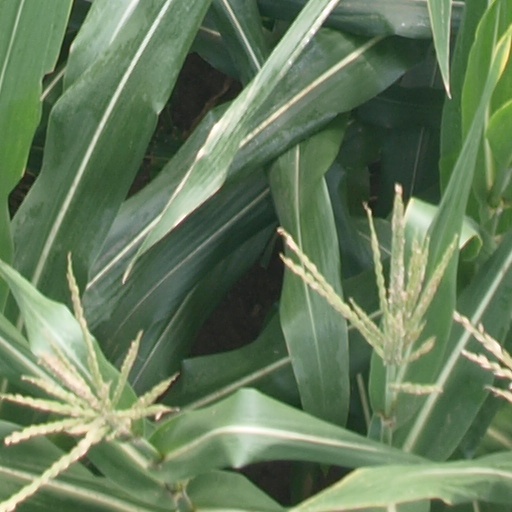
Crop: maize; corn